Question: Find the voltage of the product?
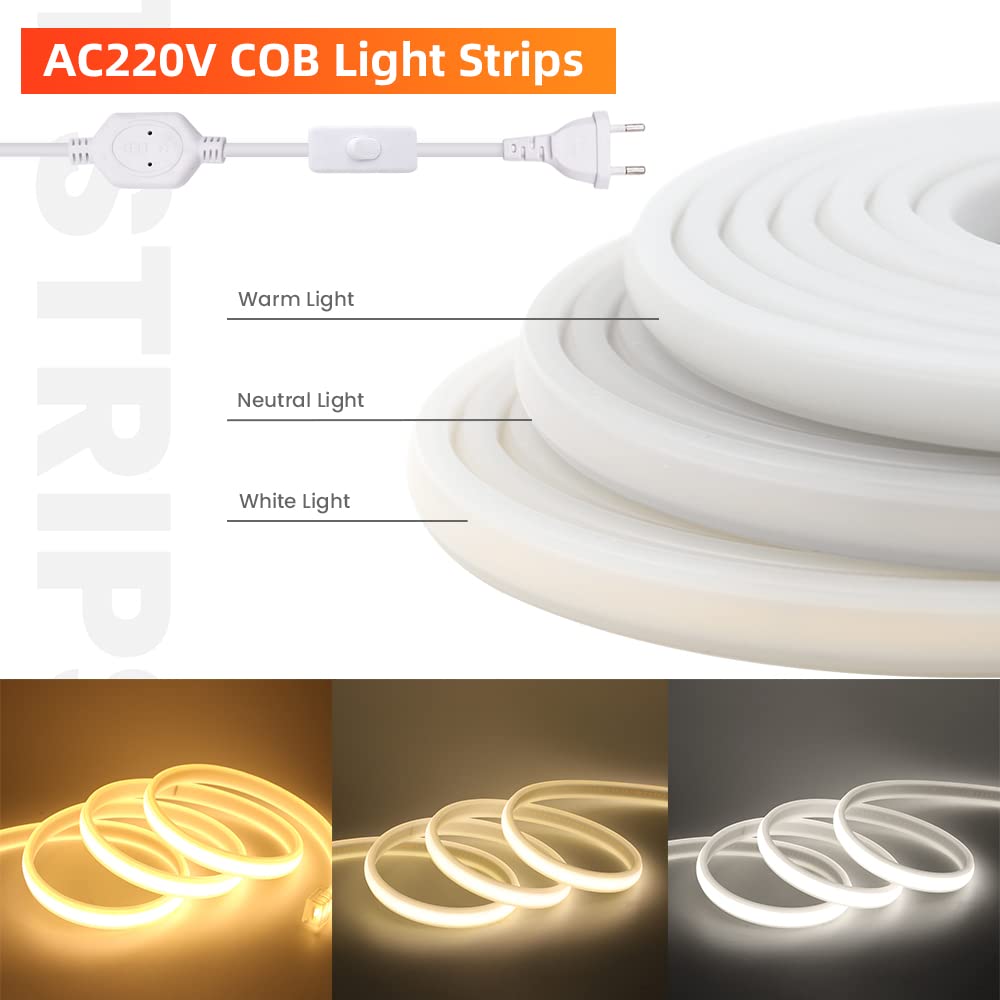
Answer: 220.0 volt